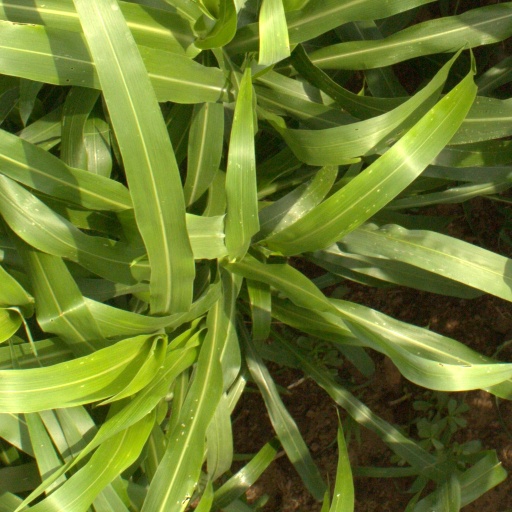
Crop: sorghum